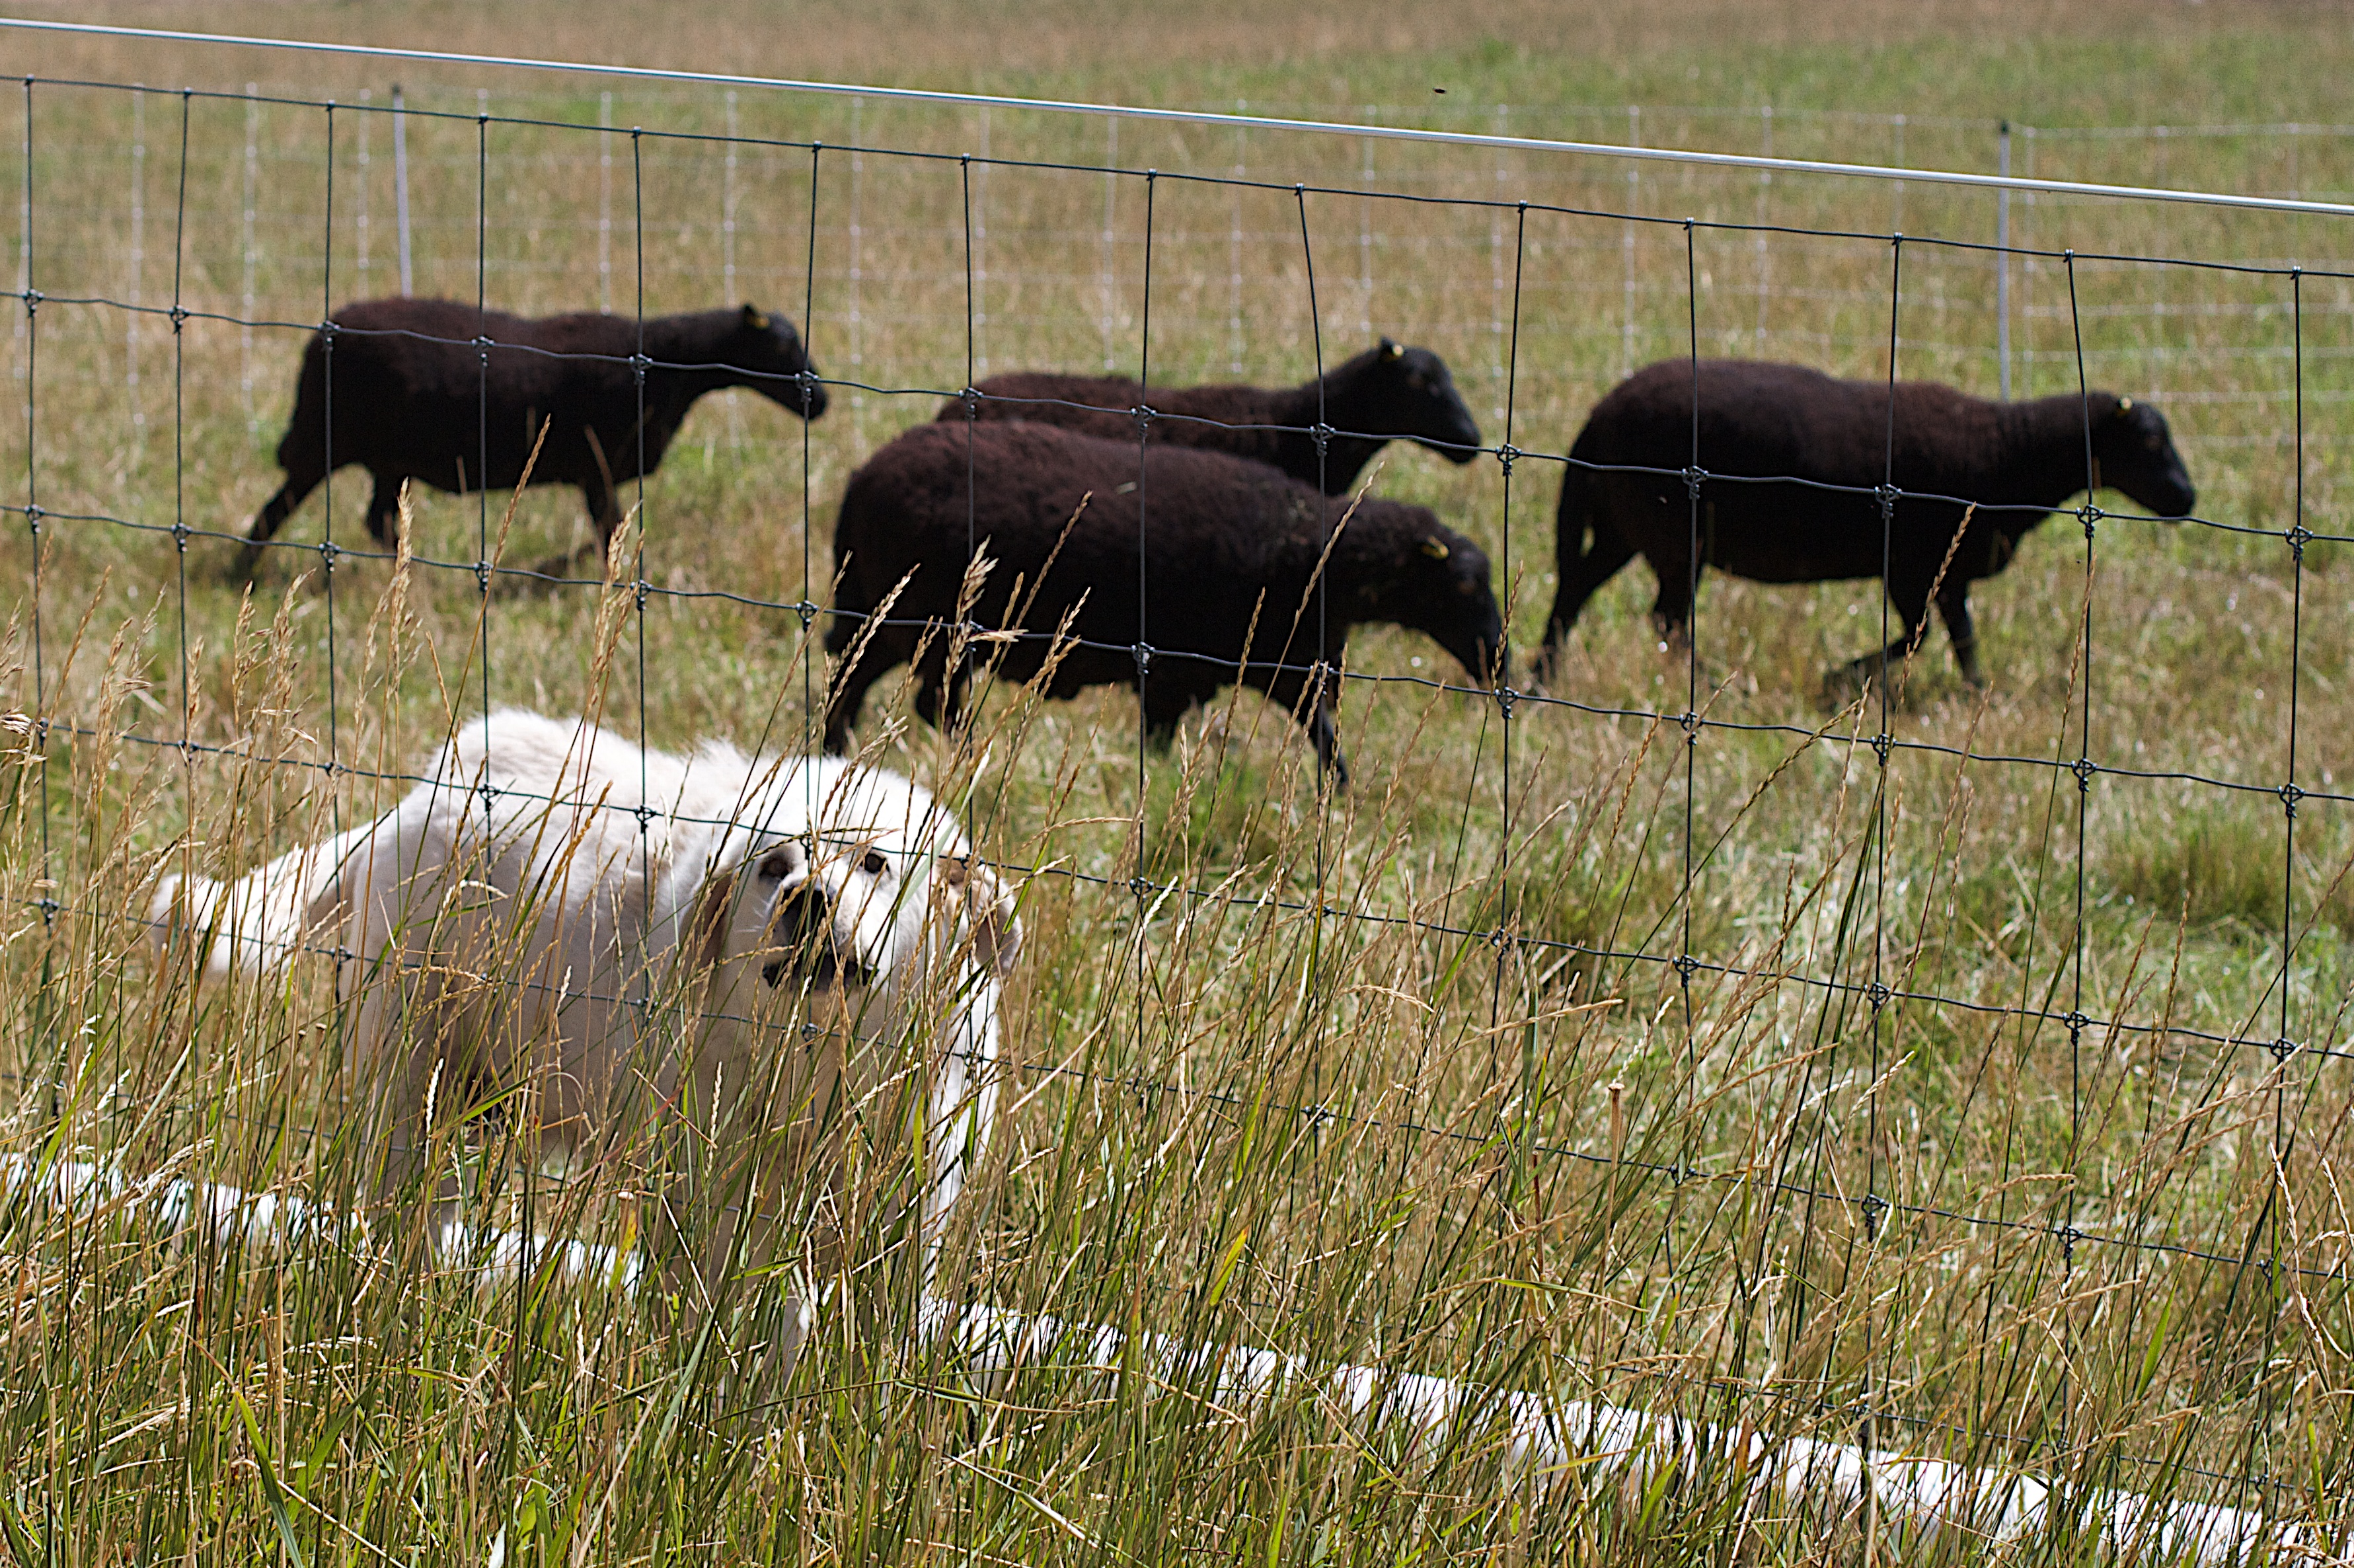
grass, meadow, wildlife, herd, pasture, grazing, mammal, fauna, grassland, cattle like mammal